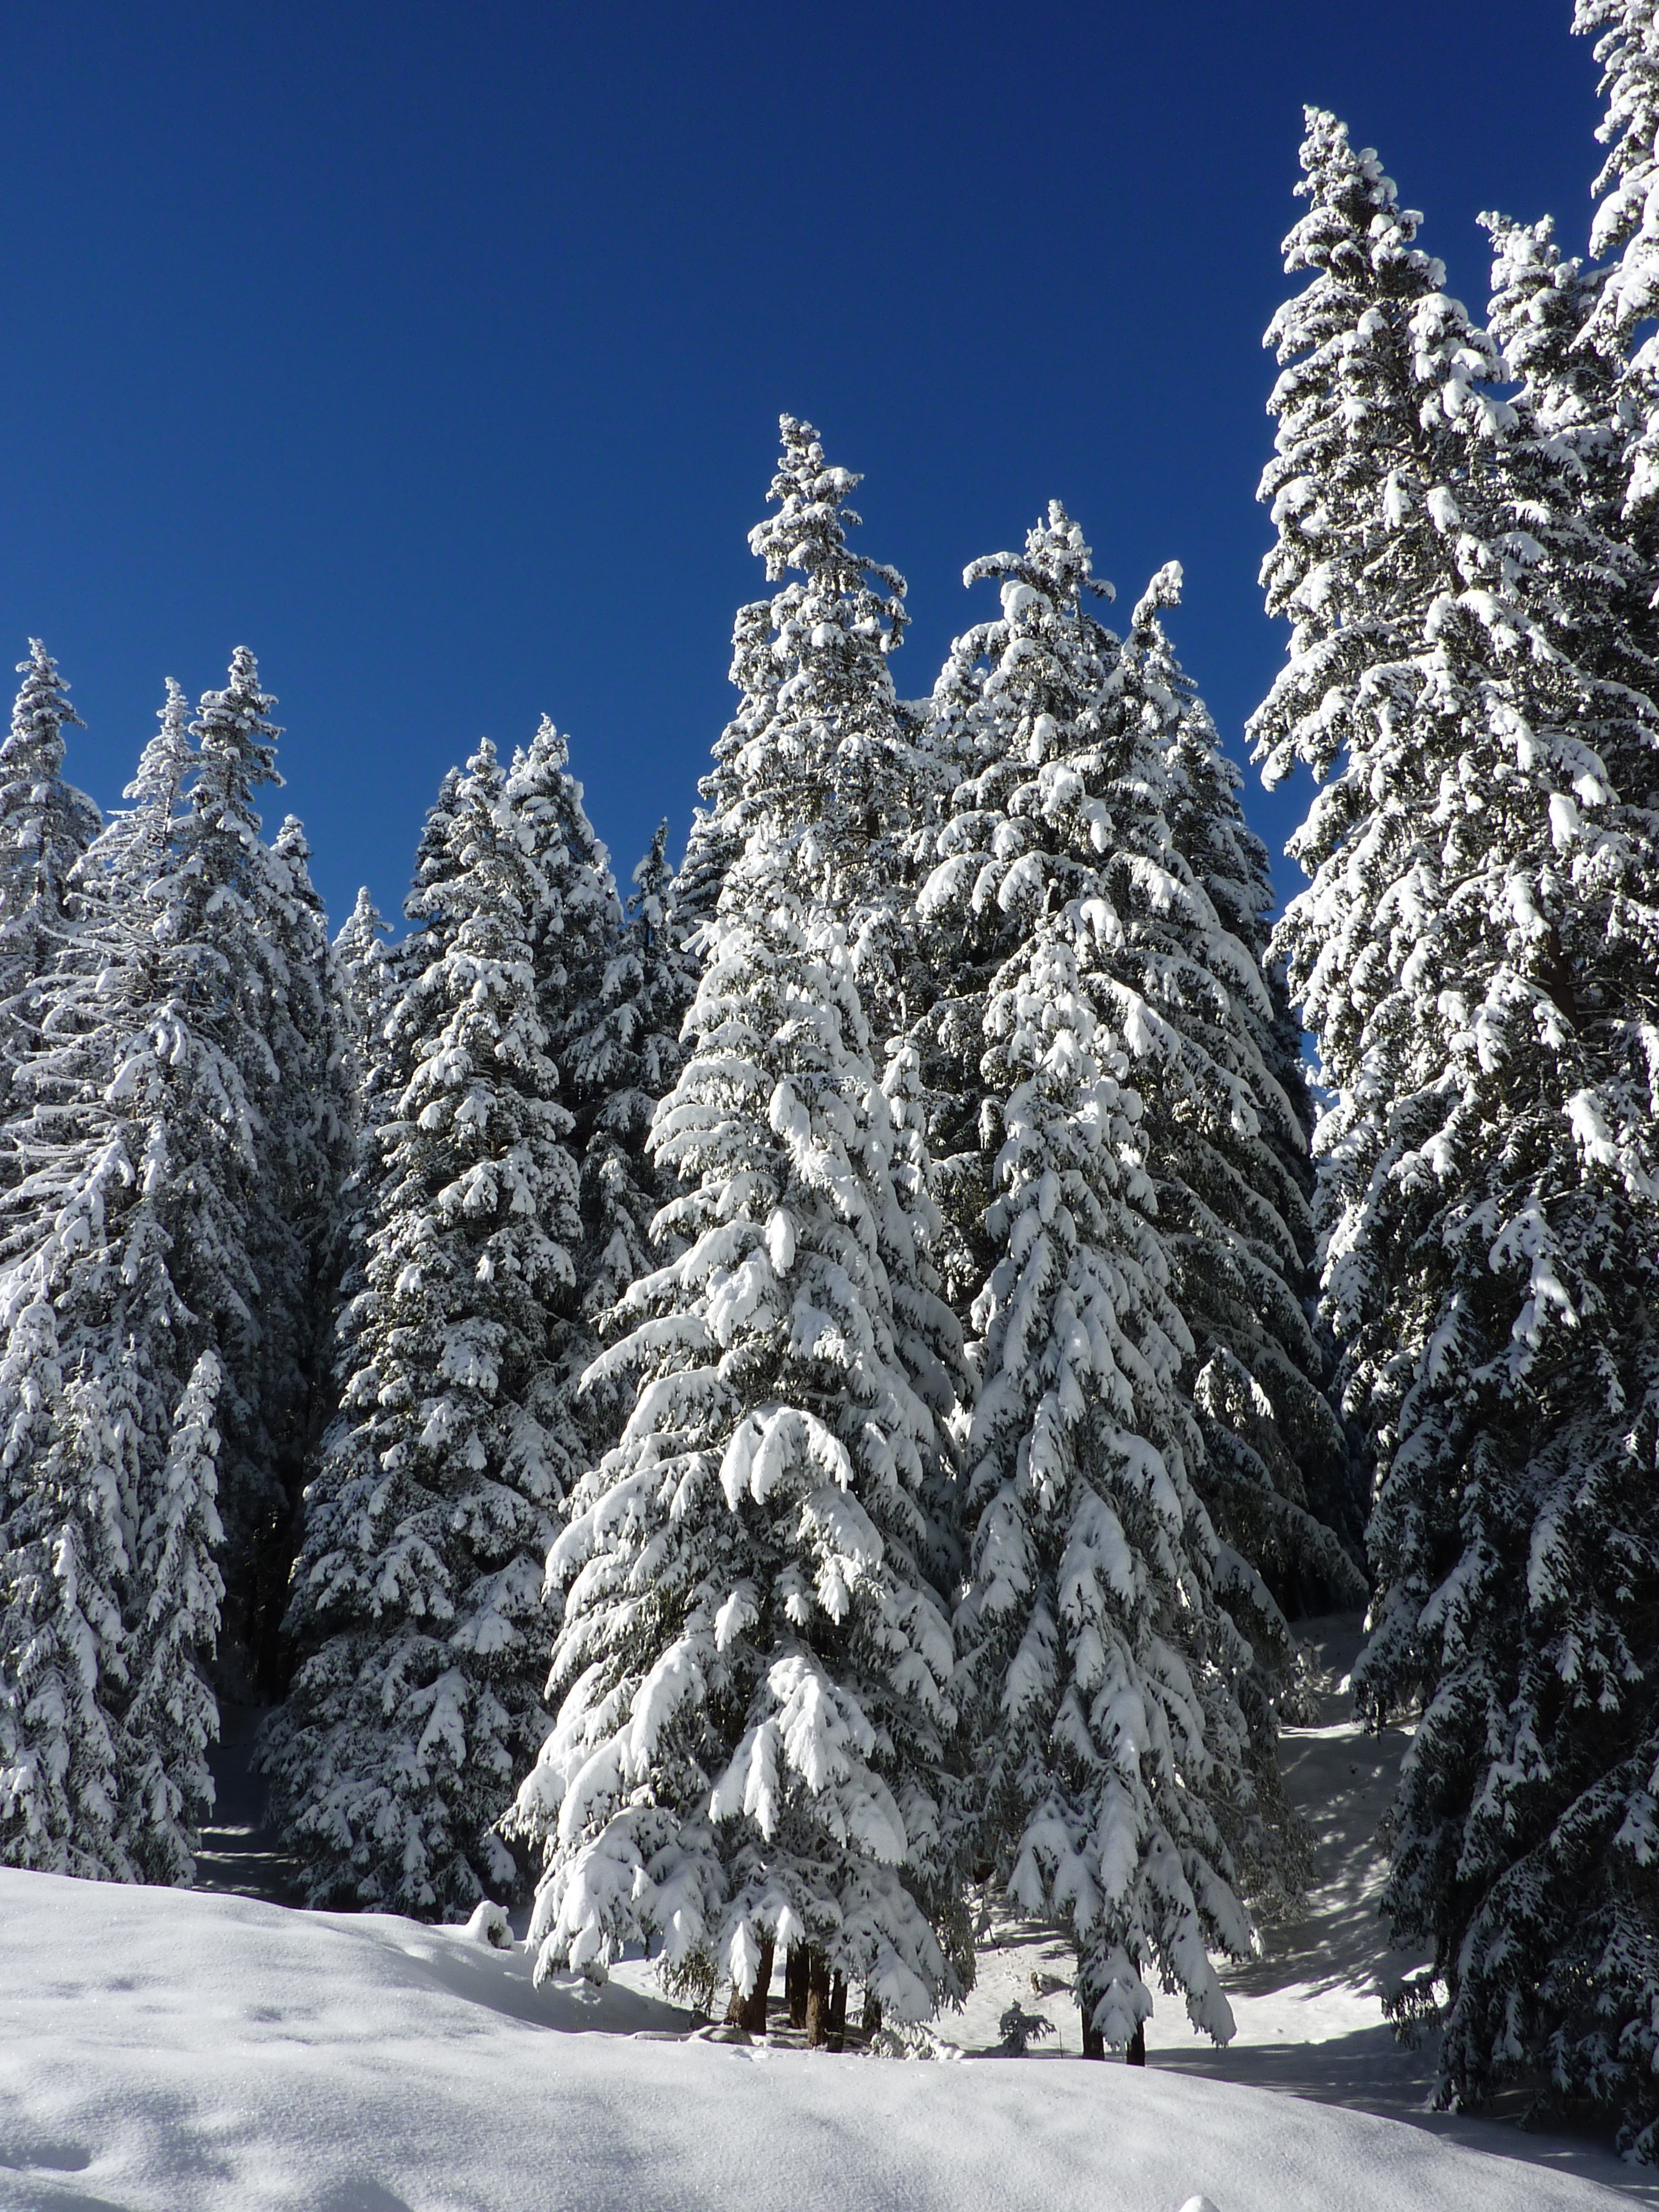
tree, nature, forest, branch, mountain, snow, cold, winter, plant, mountain range, evergreen, weather, fir, season, plants, conifer, trees, woods, coniferous, spruce, larch, freezing, biome, pine family, woody plant, temperate coniferous forest, land plant